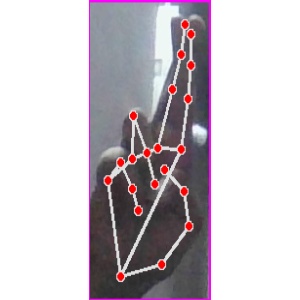
अक्षर: र